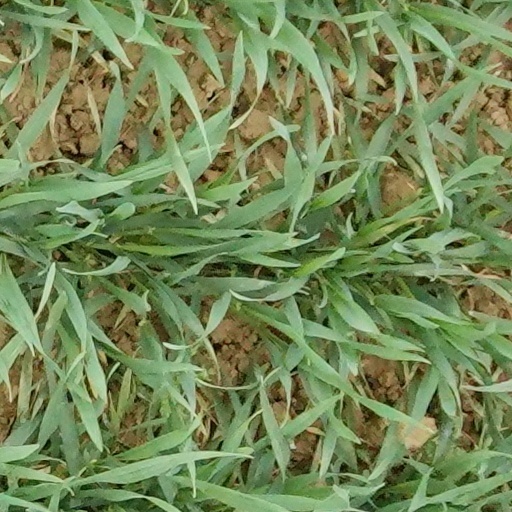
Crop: wheat